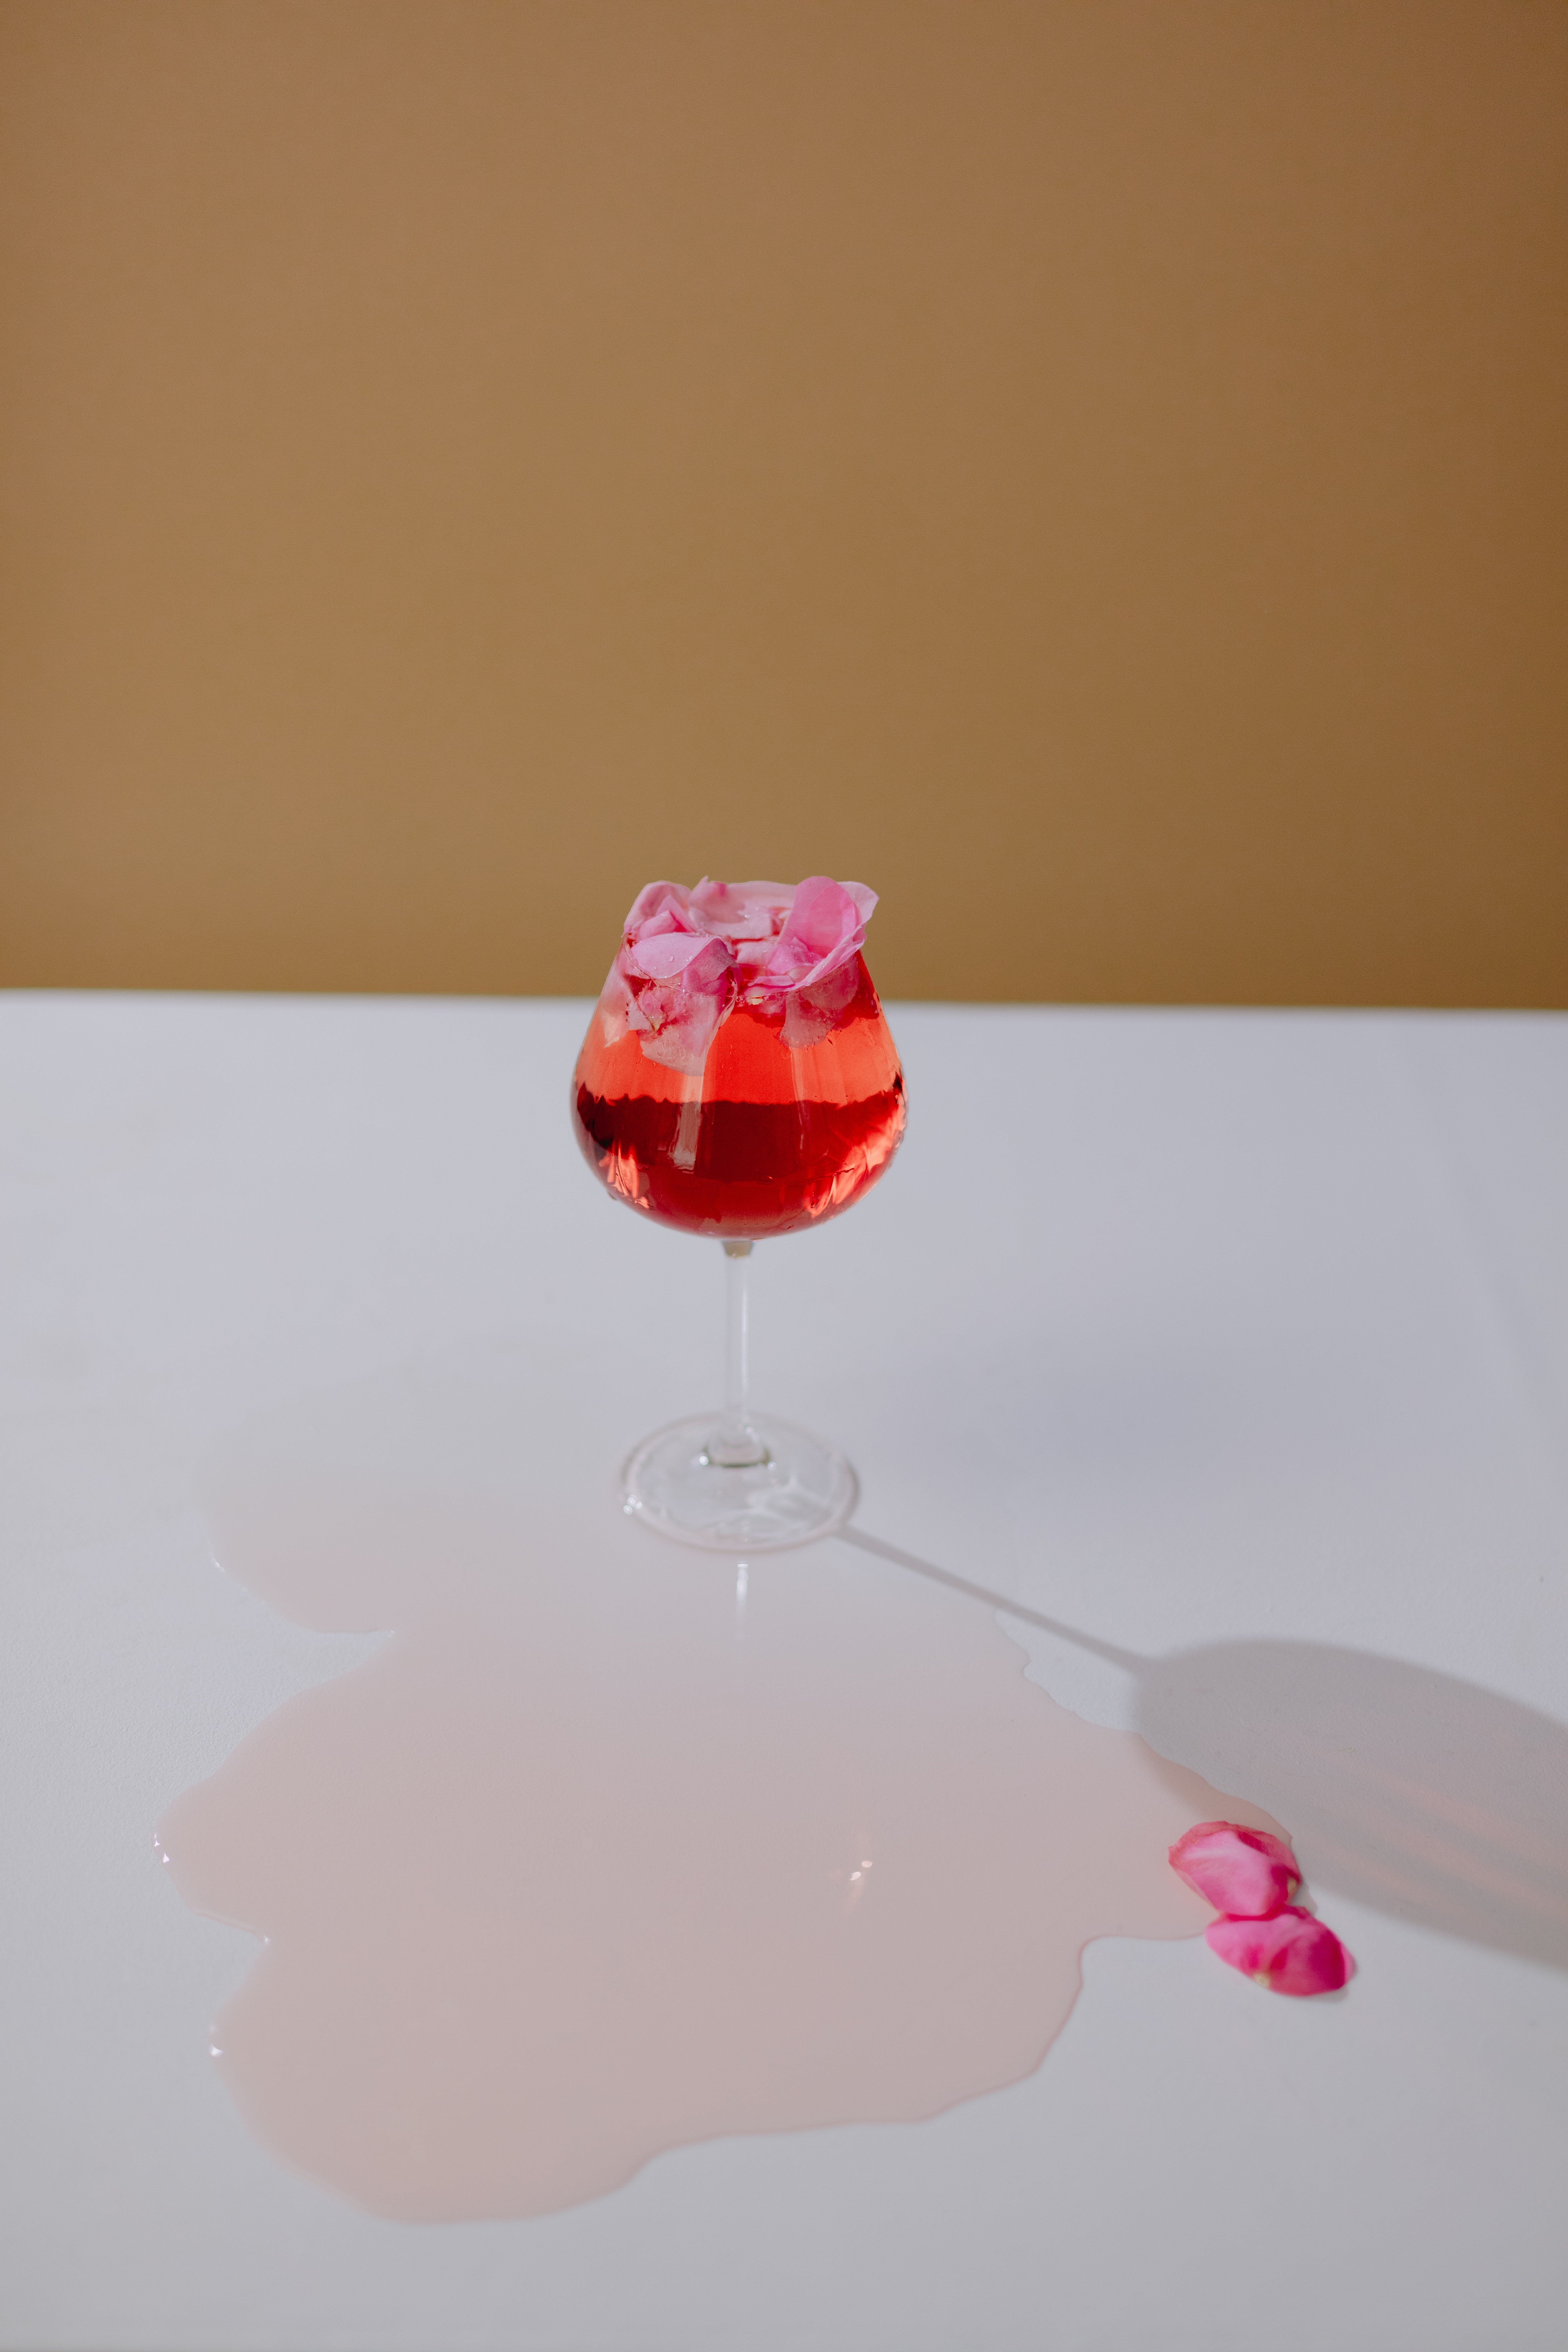
glass, tableware, stemware, liquid, drinkware, fluid, barware, food, champagne stemware, ingredient, table, drink, wine glass, art, magenta, petal, peach, Transparent material, red wine, sweetness, carmine, serveware, still life photography, icing, Snifter, cream, circle, cuisine, classic cocktail, party supply, lighting accessory, sugar paste, still life, liqueur, buttercream